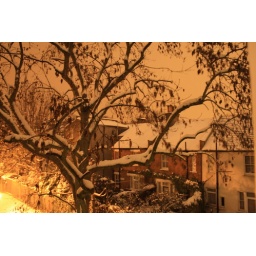
Snow outside my bedroom window in Crystal Palace